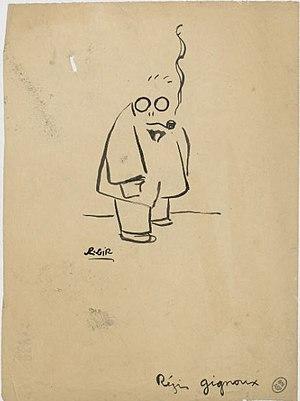
Régis Gignoux (1878-1931), homme de lettres, caricature par Charles Gir (1883-1941)
Régis Gignoux, né le 7 octobre 1878 à Lyon et mort le 7 novembre 1931 à Paris est un journaliste, romancier et auteur dramatique français.